Lost Bullet (2020 film)

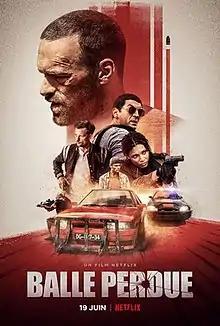
Film poster

Lost Bullet is a 2020 French action thriller film directed by Guillaume Pierret, written by Guillaume Pierret, Alban Lenoir and Kamel Guemra and starring Alban Lenoir, Nicolas Duvauchelle and Ramzy Bedia. It was Pierret's first feature film.